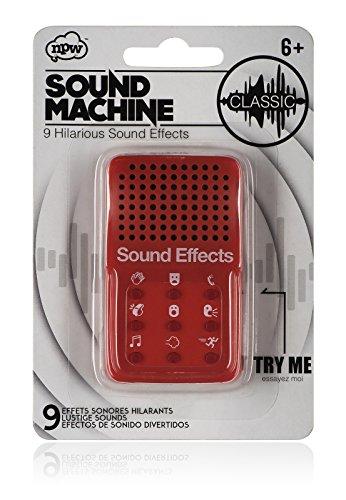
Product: NPW Small Classic Sound Effects Machine
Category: Toys & Games | Novelty & Gag Toys | Gag Toys & Practical Jokes
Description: Hand-held sound effects device with 9 loud and unmistakable sounds effects.
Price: $9.71
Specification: ProductDimensions:5.8x0.7x3.9inches|ItemWeight:2.24ounces|ShippingWeight:2.88ounces(Viewshippingratesandpolicies)|DomesticShipping:ItemcanbeshippedwithinU.S.|InternationalShipping:ThisitemcanbeshippedtoselectcountriesoutsideoftheU.S.LearnMore|ASIN:B06X43STB4|Itemmodelnumber:NPW48940|Manufacturerrecommendedage:6yearsandup|Batteries:1LR44batteriesrequired.(included)